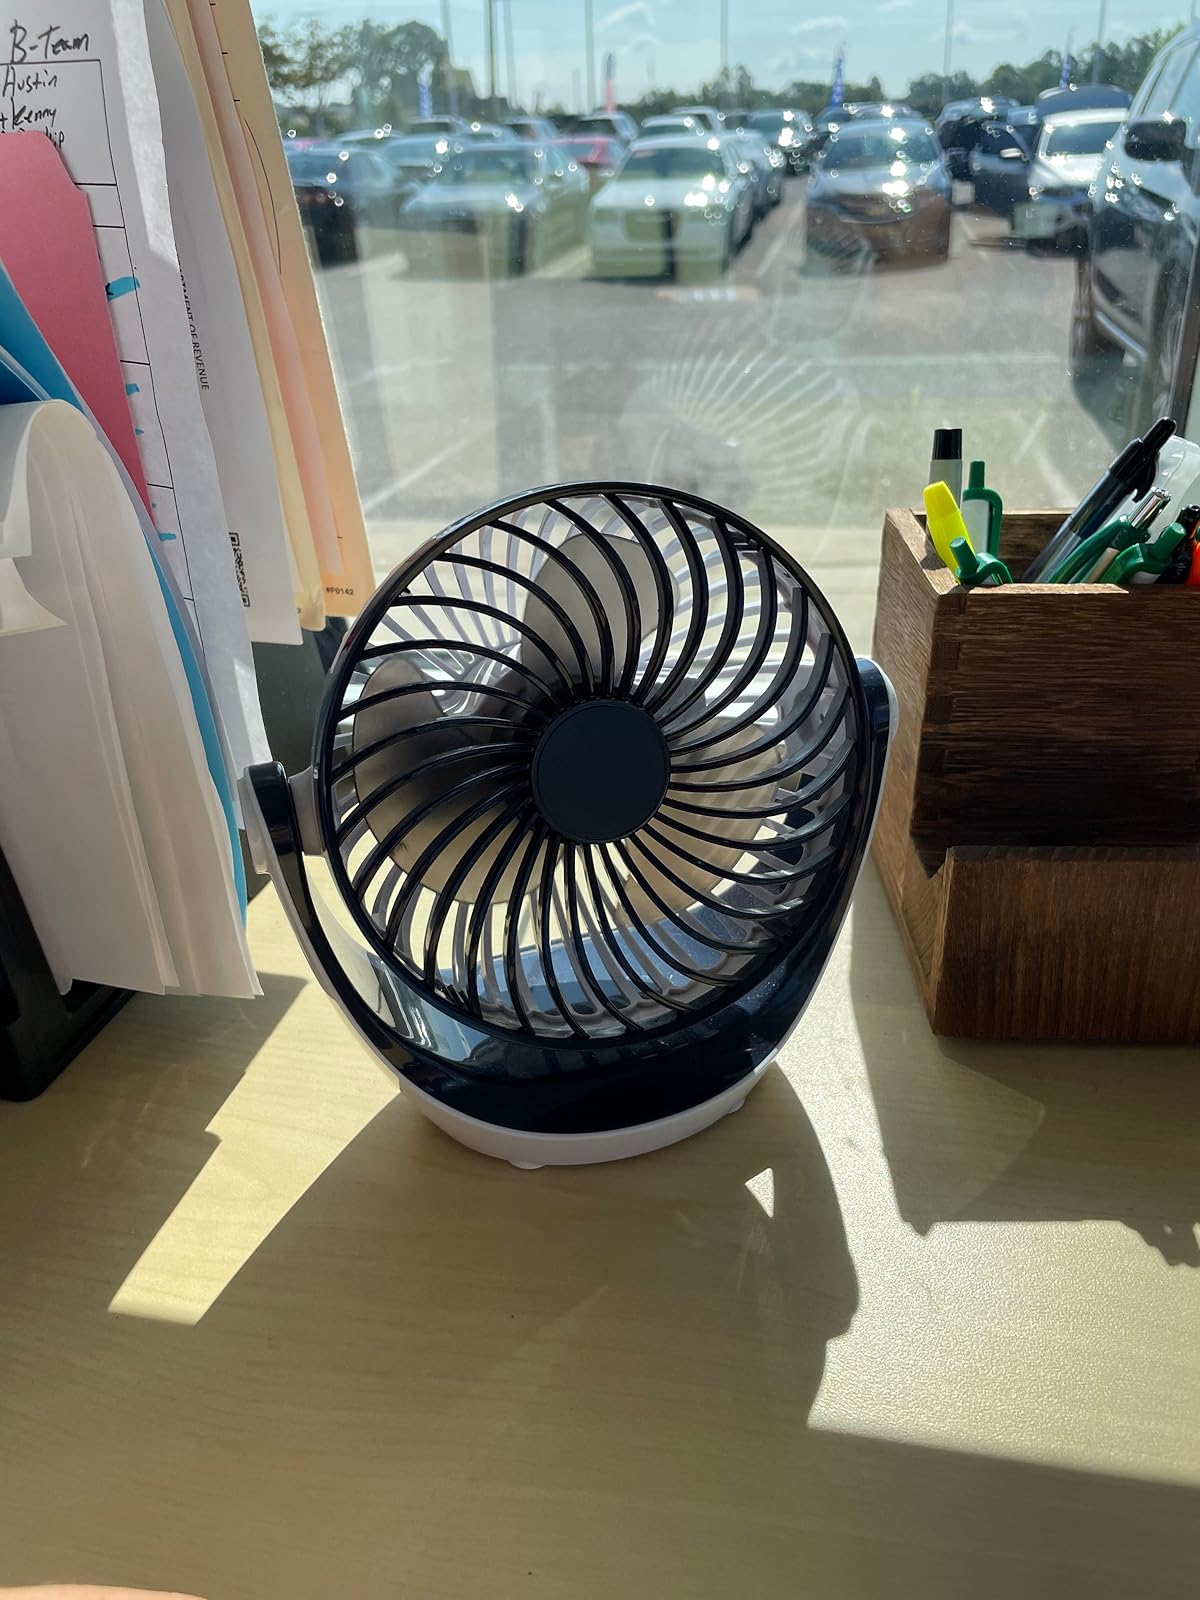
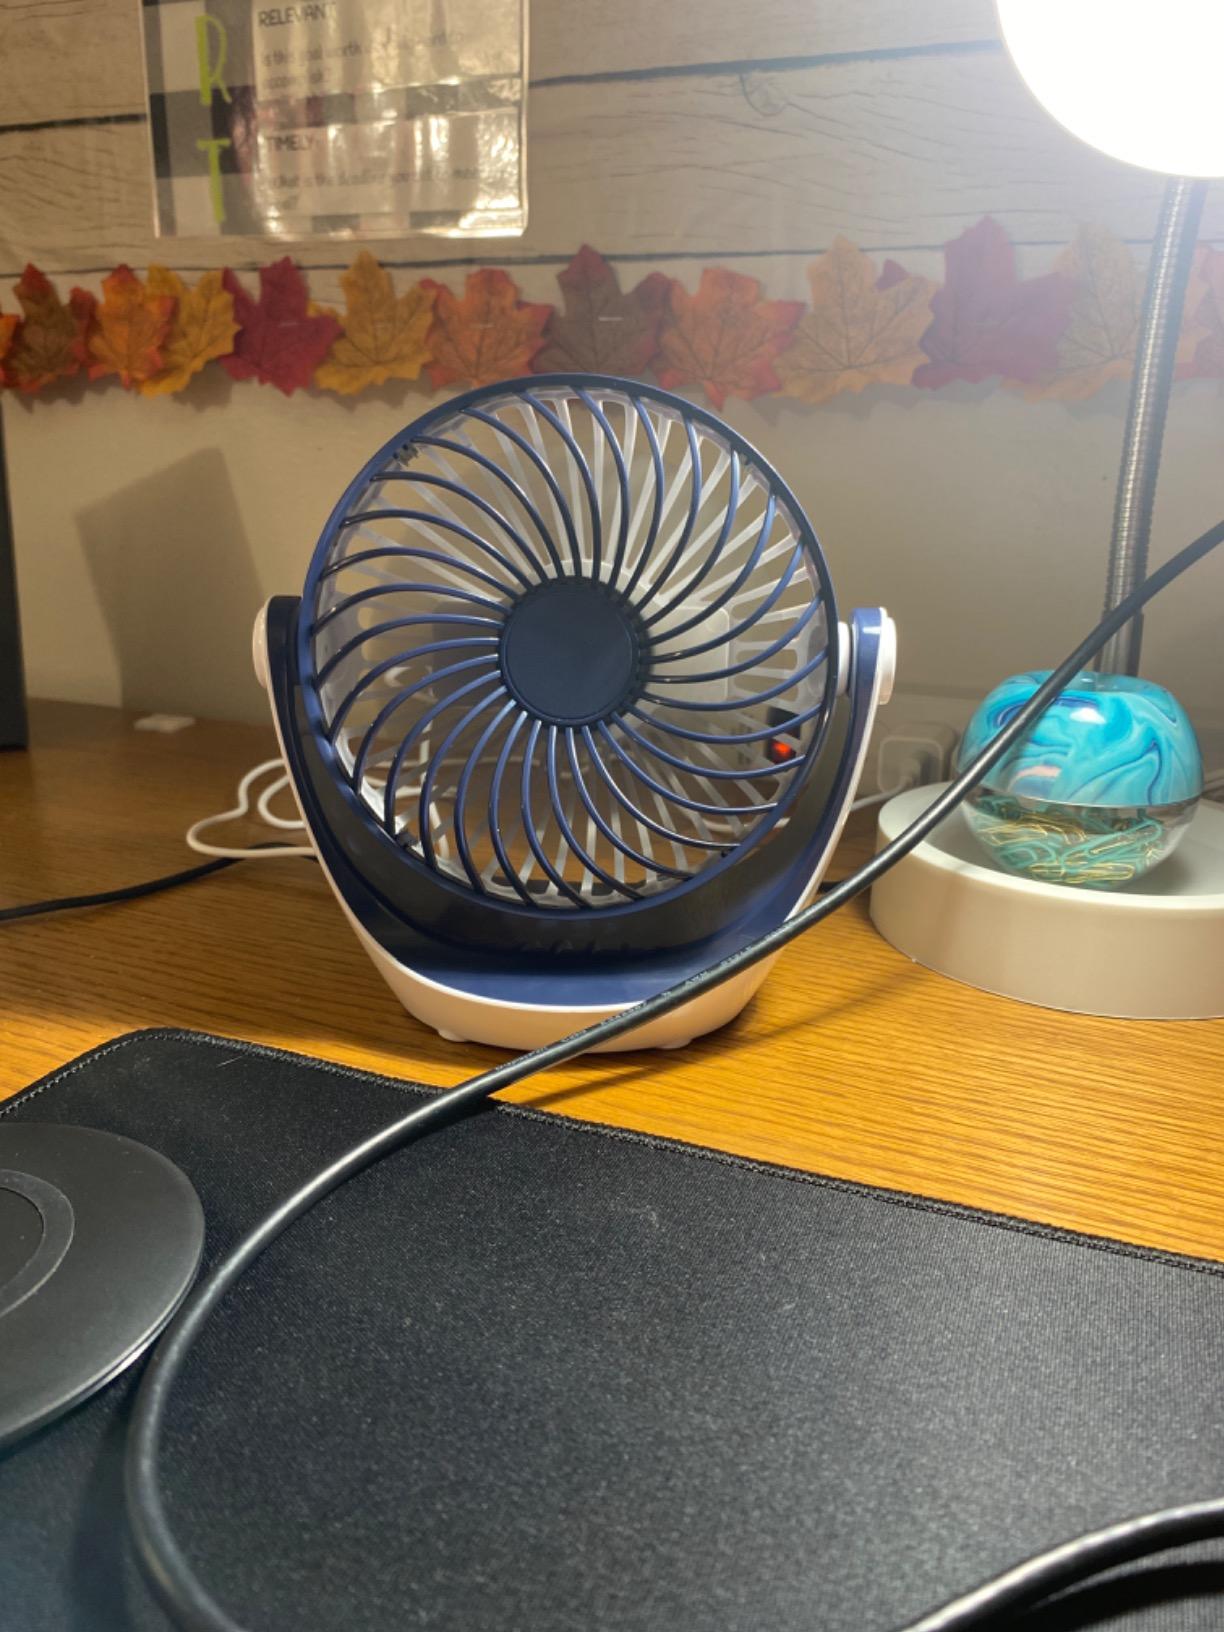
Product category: fan
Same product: yes